Luisão

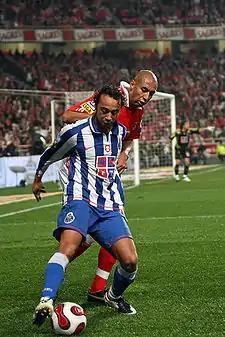
Luisão and Tarik Sektioui in the Benfica vs Porto match in December 2007

The 2005–06 season finished without silverware for Benfica, with Luisão again as an automatic first-choice. However, the team reached the season's UEFA Champions League quarter-finals, with the defender playing all the matches and minutes in the competition. On 21 February 2006, he scored in his side's 1–0 home win against holders Liverpool, which had lost just 1 of 13 European matches the previous year and 5 of 41 away from home. He also started in the second leg, a 2–0 win at Anfield.